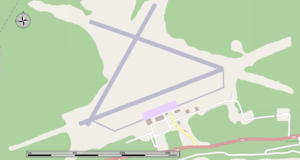
L'aéroport de Sept-Îles est un aéroport canadien situé à un peu plus de 8 km à l'est de la ville de Sept-Îles au Québec.